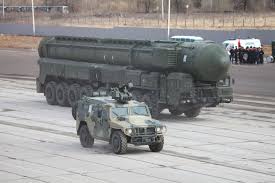
Label: Air Defense